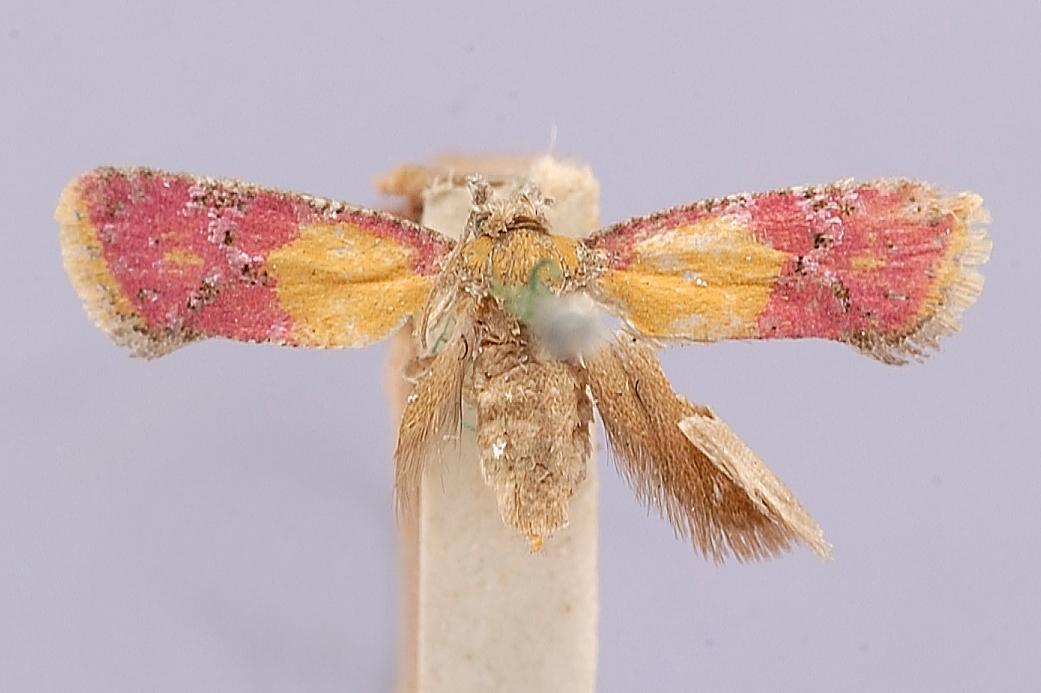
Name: Conchylis oenotherana
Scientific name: Conchylis oenotherana Riley, 1881
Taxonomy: Animalia, Arthropoda, Insecta, Lepidoptera, Tortricidae
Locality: [not stated], [Not Stated], Missouri, United States
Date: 3 Jul 1975